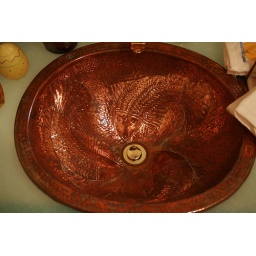
the raised copper fish in the sink which is in the light-up counter! Cool